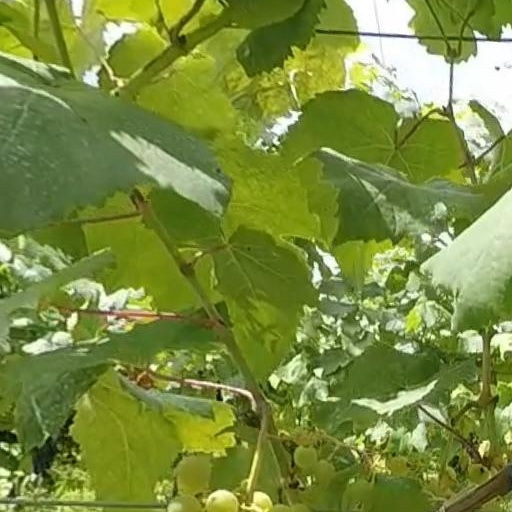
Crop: grape